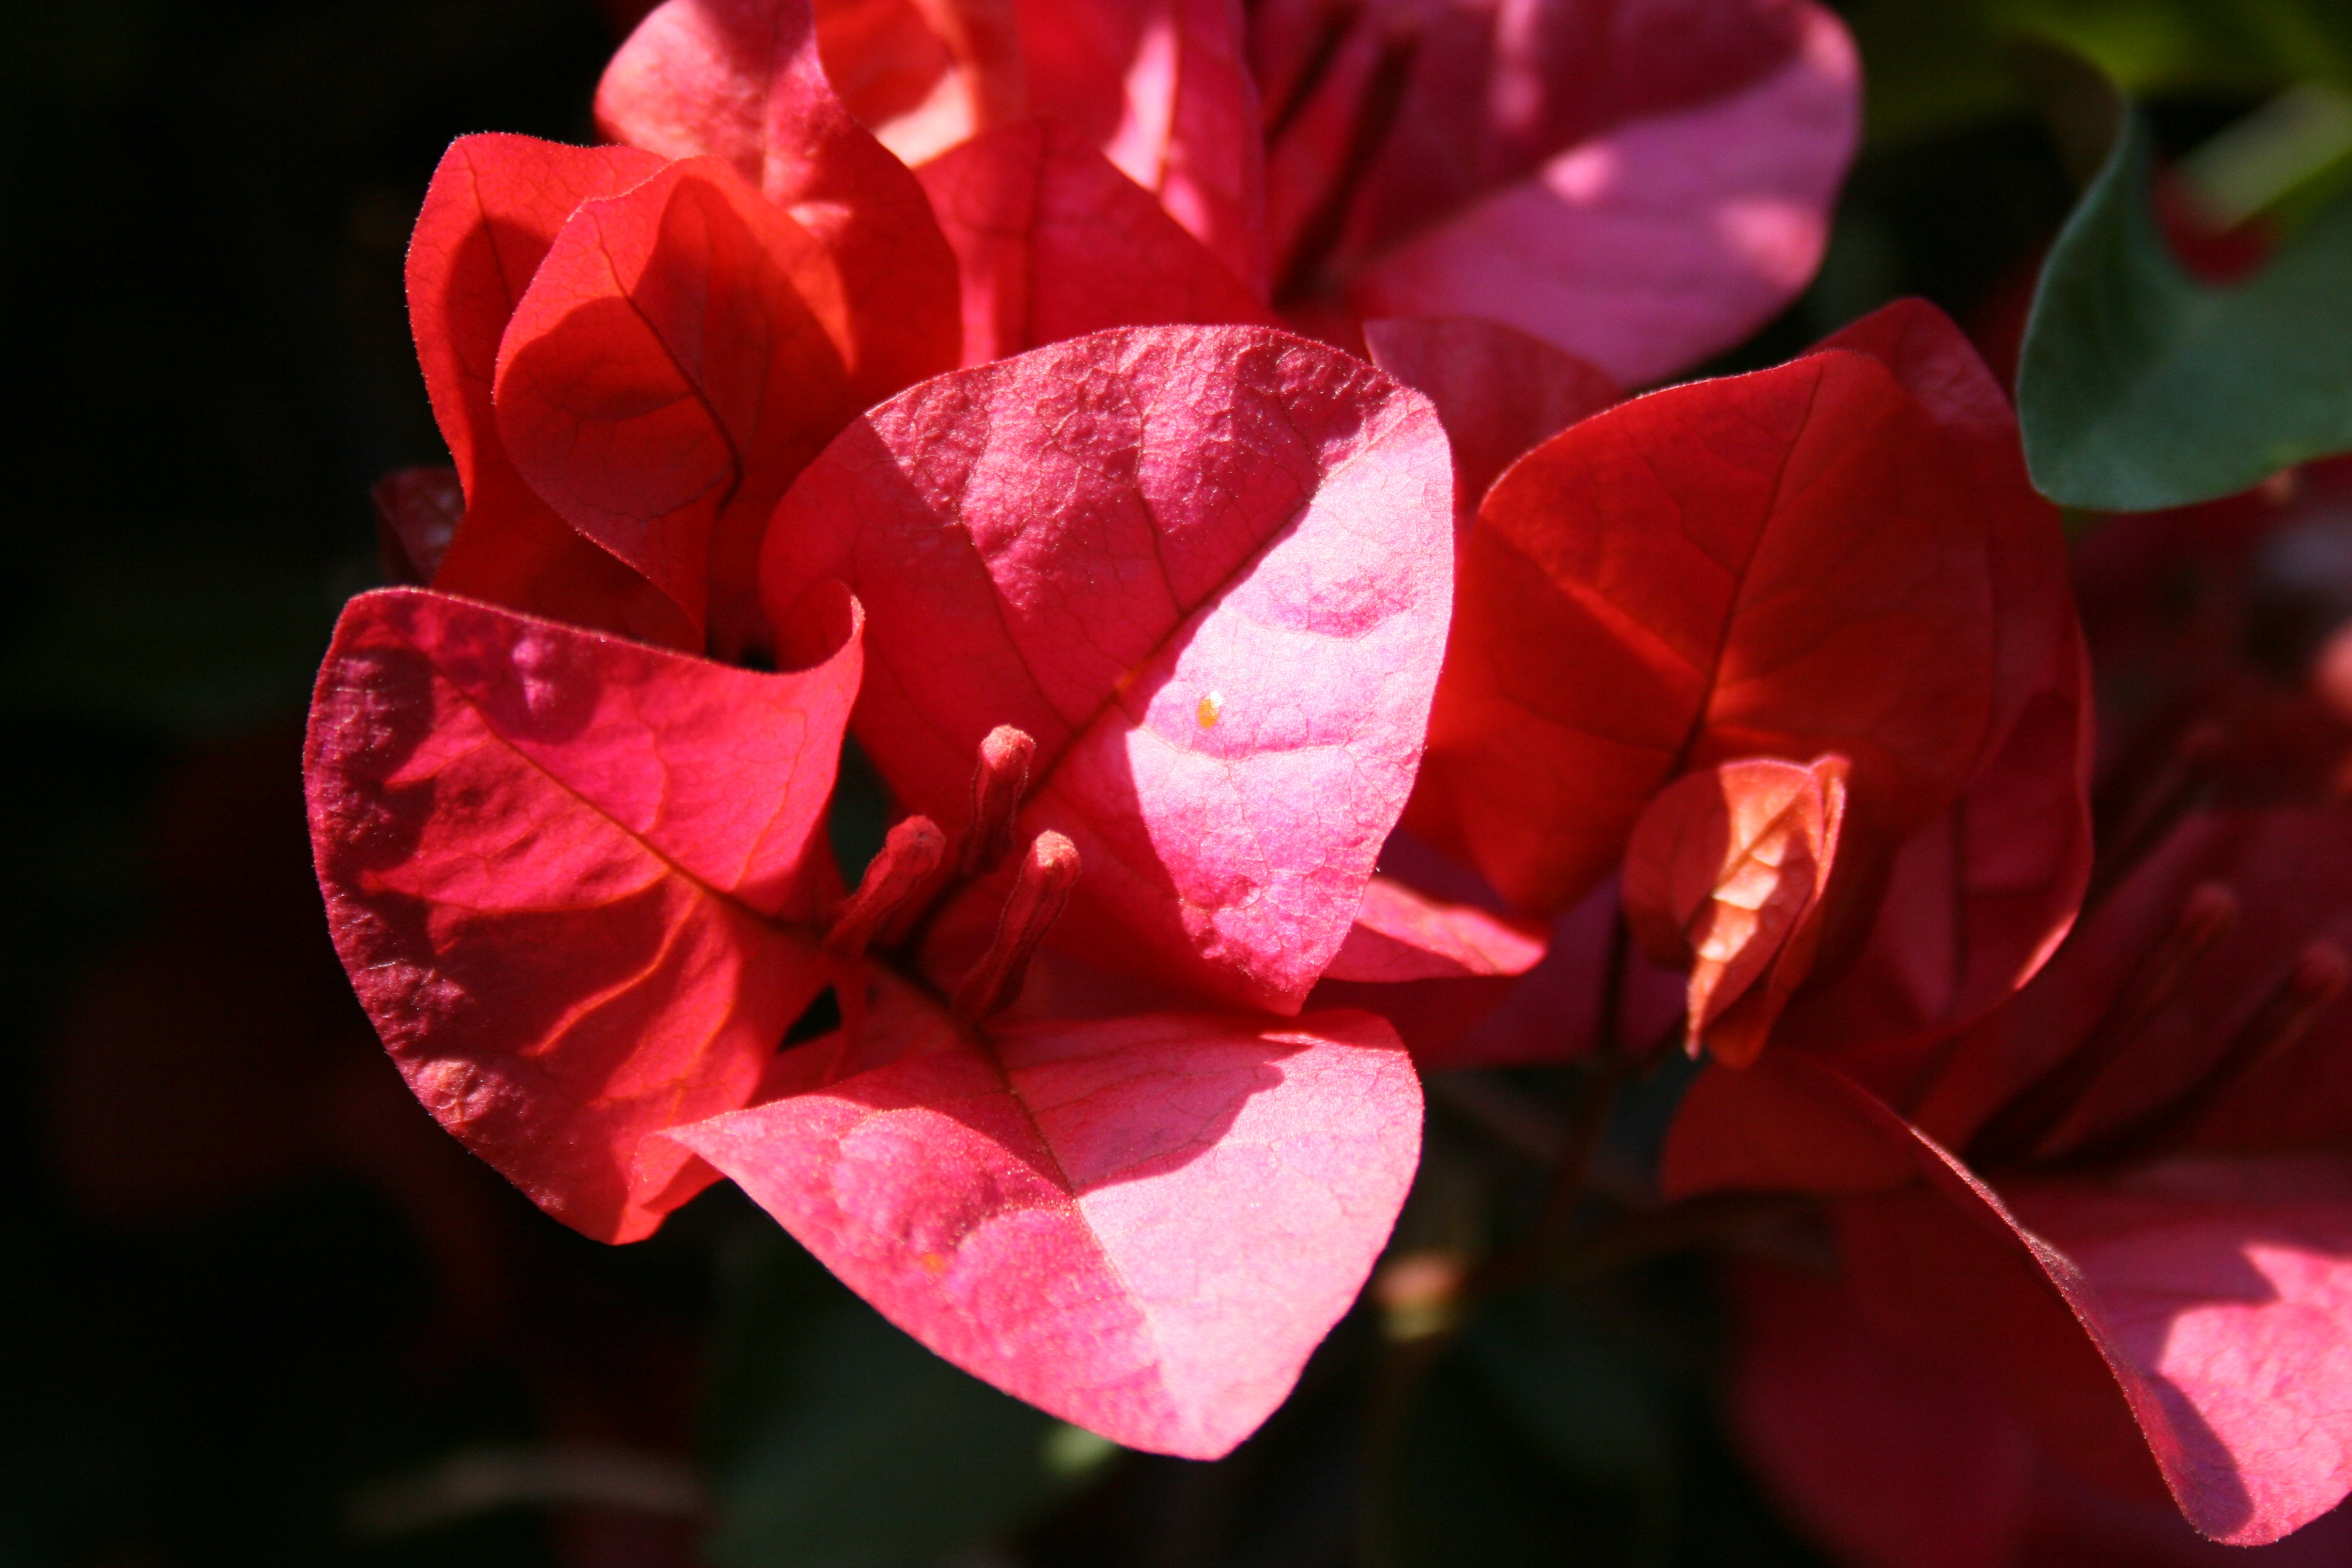
blossom, light, plant, flower, petal, rose, spring, red, pink, flora, wildflower, flowers, close up, veins, shrub, pretty, magenta, floribunda, macro photography, flowering plant, garden roses, rose family, china rose, annual plant, plant stem, rose order, four o clock family, reddish pink, leaf like, hart shaped